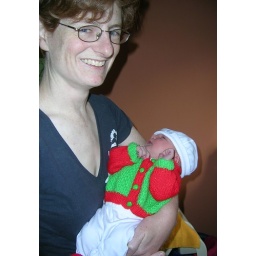
dressed up in red, green and white